Dr. Thomas R. Kerr House and Office

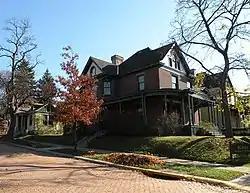

The Dr. Thomas R. Kerr House and Office at 438 4th Street in Oakmont, Pennsylvania, USA, was built in 1897. The Queen Anne house and the doctor's office behind the house were added to the National Register of Historic Places on September 2, 2003.